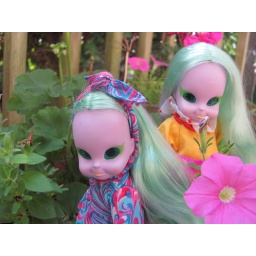
My two cute little witches playing in the flower beds.